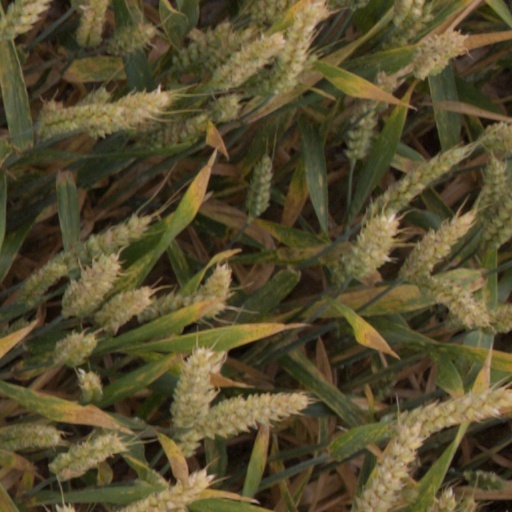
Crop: wheat